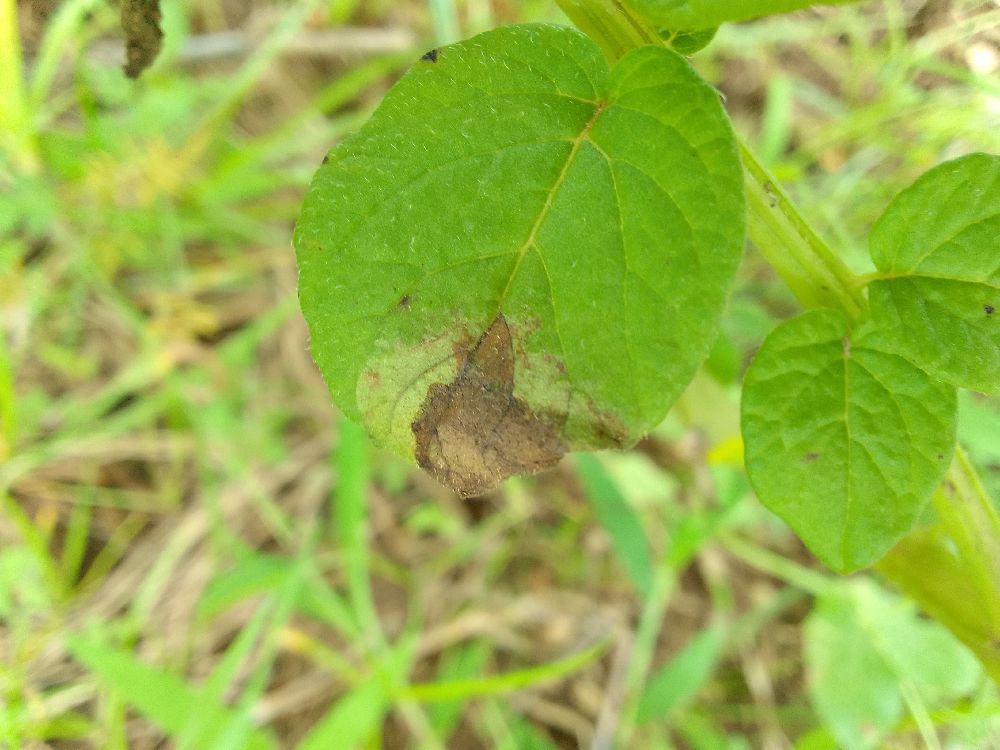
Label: Late blight